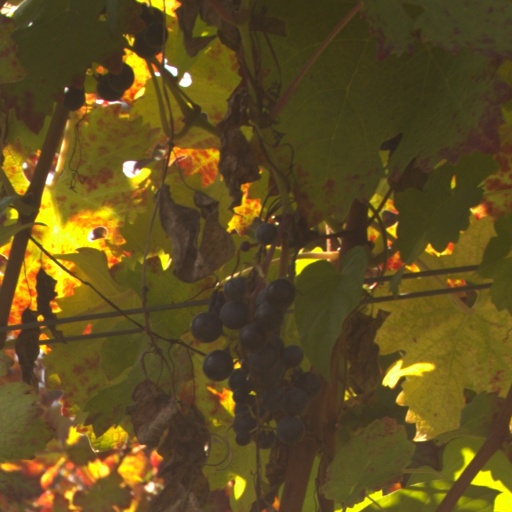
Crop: grape